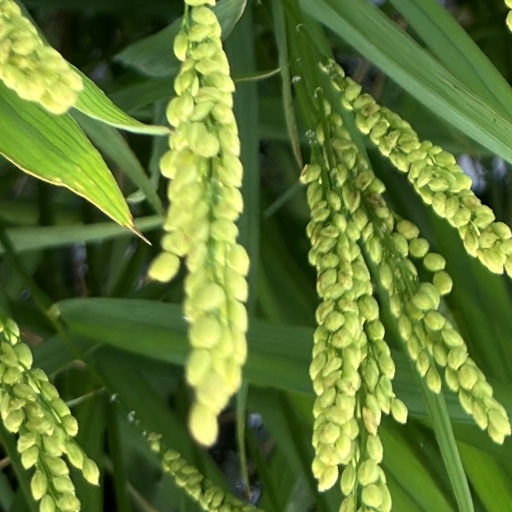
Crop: rice